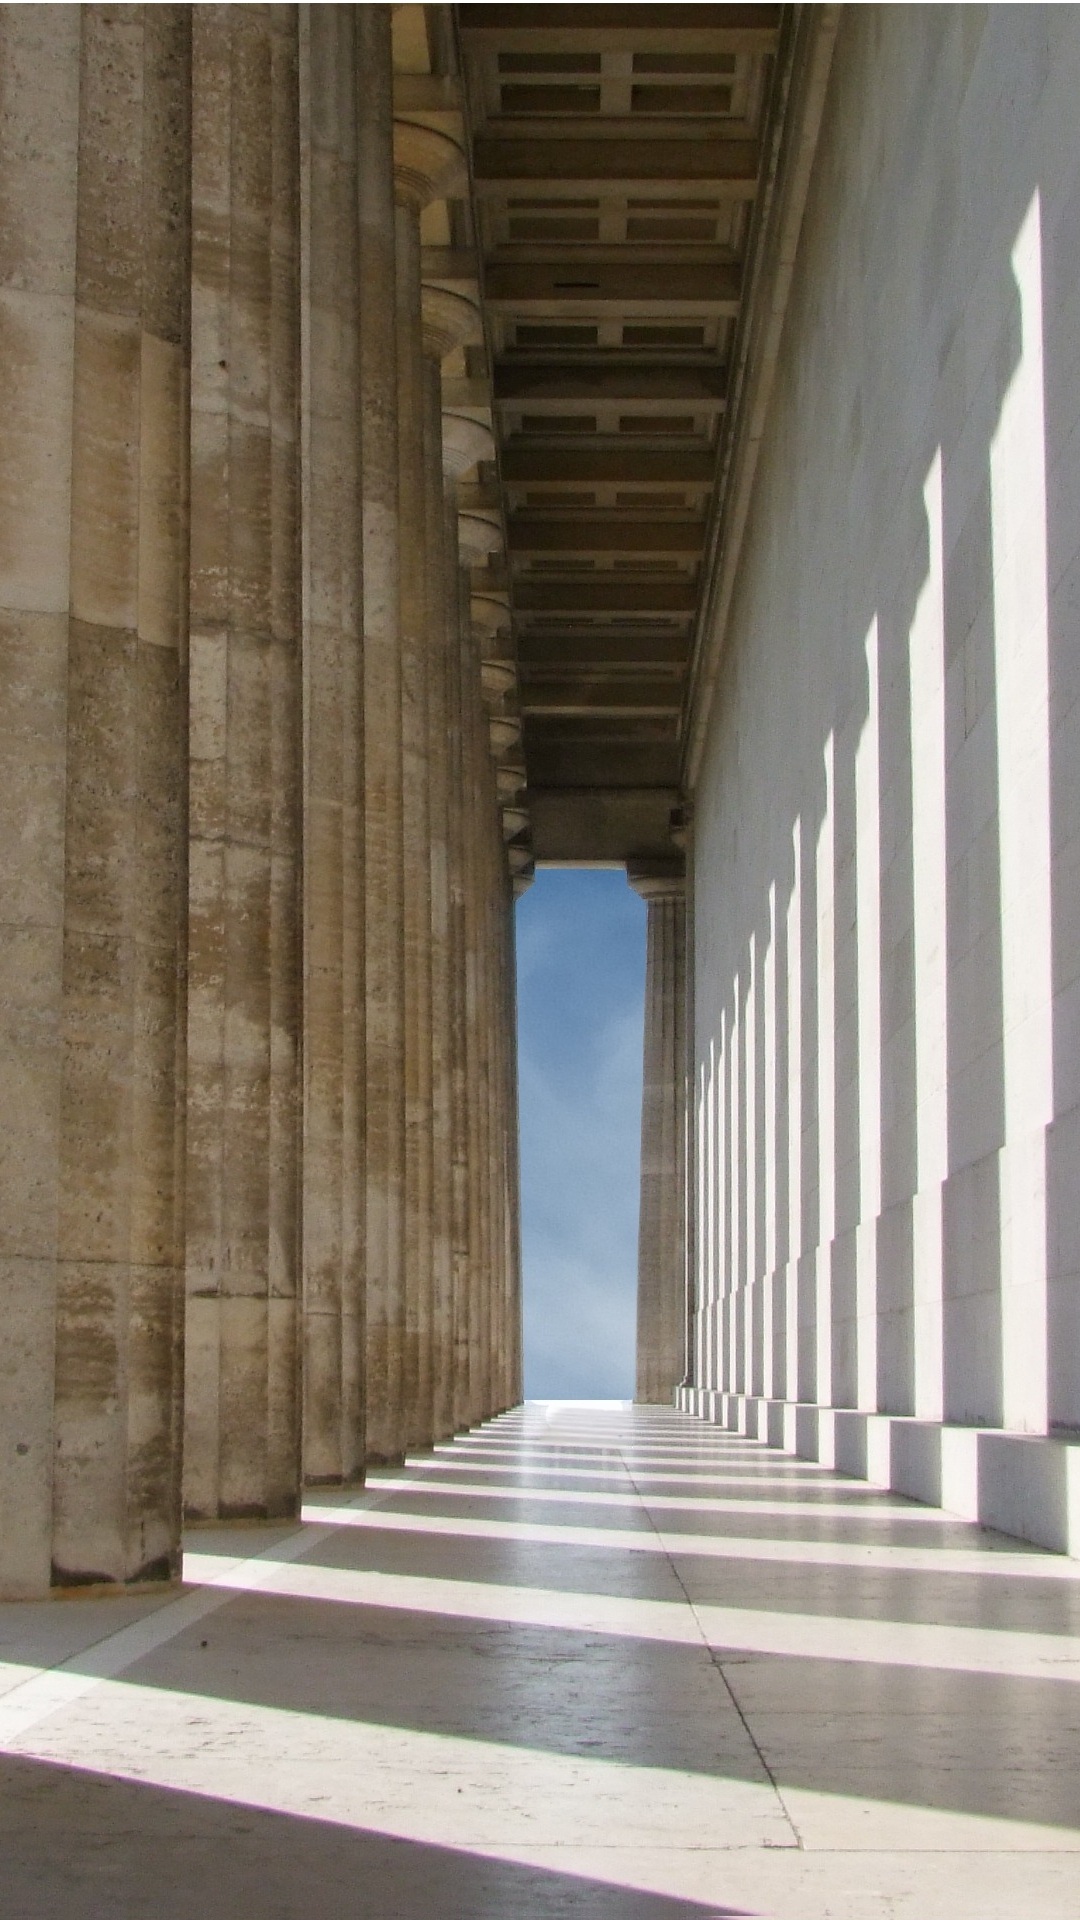
light, architecture, structure, wood, floor, building, arch, column, museum, hall, shadow, facade, interior design, lichtspiel, art, stairs, symmetry, germany, culture, arcade, exhibition, historically, regensburg, columnar, walhalla, construction art, incidence of light, impressive, ancient architecture, hall of fame, great german, famous german, interplay, louis 1, greek architecture